RAF West Drayton

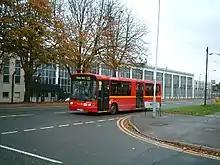
A London bus passes the RAF West Drayton complex in 2005

West Drayton ceased being an RAF station in April 1994. At this time the English Electric Lightning acting as a gate guardian was scrapped; only the nose section was retained and sent to the Malta Aviation Museum. Air traffic control services remained, although the section responsible for airspace outside London moved to Swanwick in Hampshire in 2002. The remaining operation was named the London Terminal Control Centre. RAF personnel remained on the site, as military air traffic control functions for the eastern side of England remained. In November 2007 the remaining civil air traffic control services moved to Swanwick and were joined by the military operation in January 2008. National Air Traffic Services vacated the site in 2008. The MT section of the Queen's Colour Squadron relocated to RAF Northolt.